Curled-gill goldfish

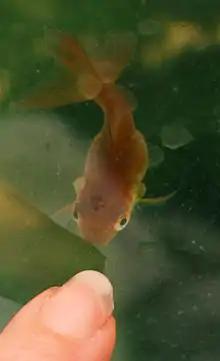
Baby bronze fantail goldfish with curled gills.

The Curled-gill or Reversed-gill goldfish is another uncommon variety of fancy goldfish that has been developed by specialist enthusiasts. It owes its name from the out-turned appearance of its gill covers. This fish resembles a Ryukin. For the appearance of this goldfish, it has a fantail-shaped body with long finnage all round as well as a deeply forked tail; the color is typically metallic orange.